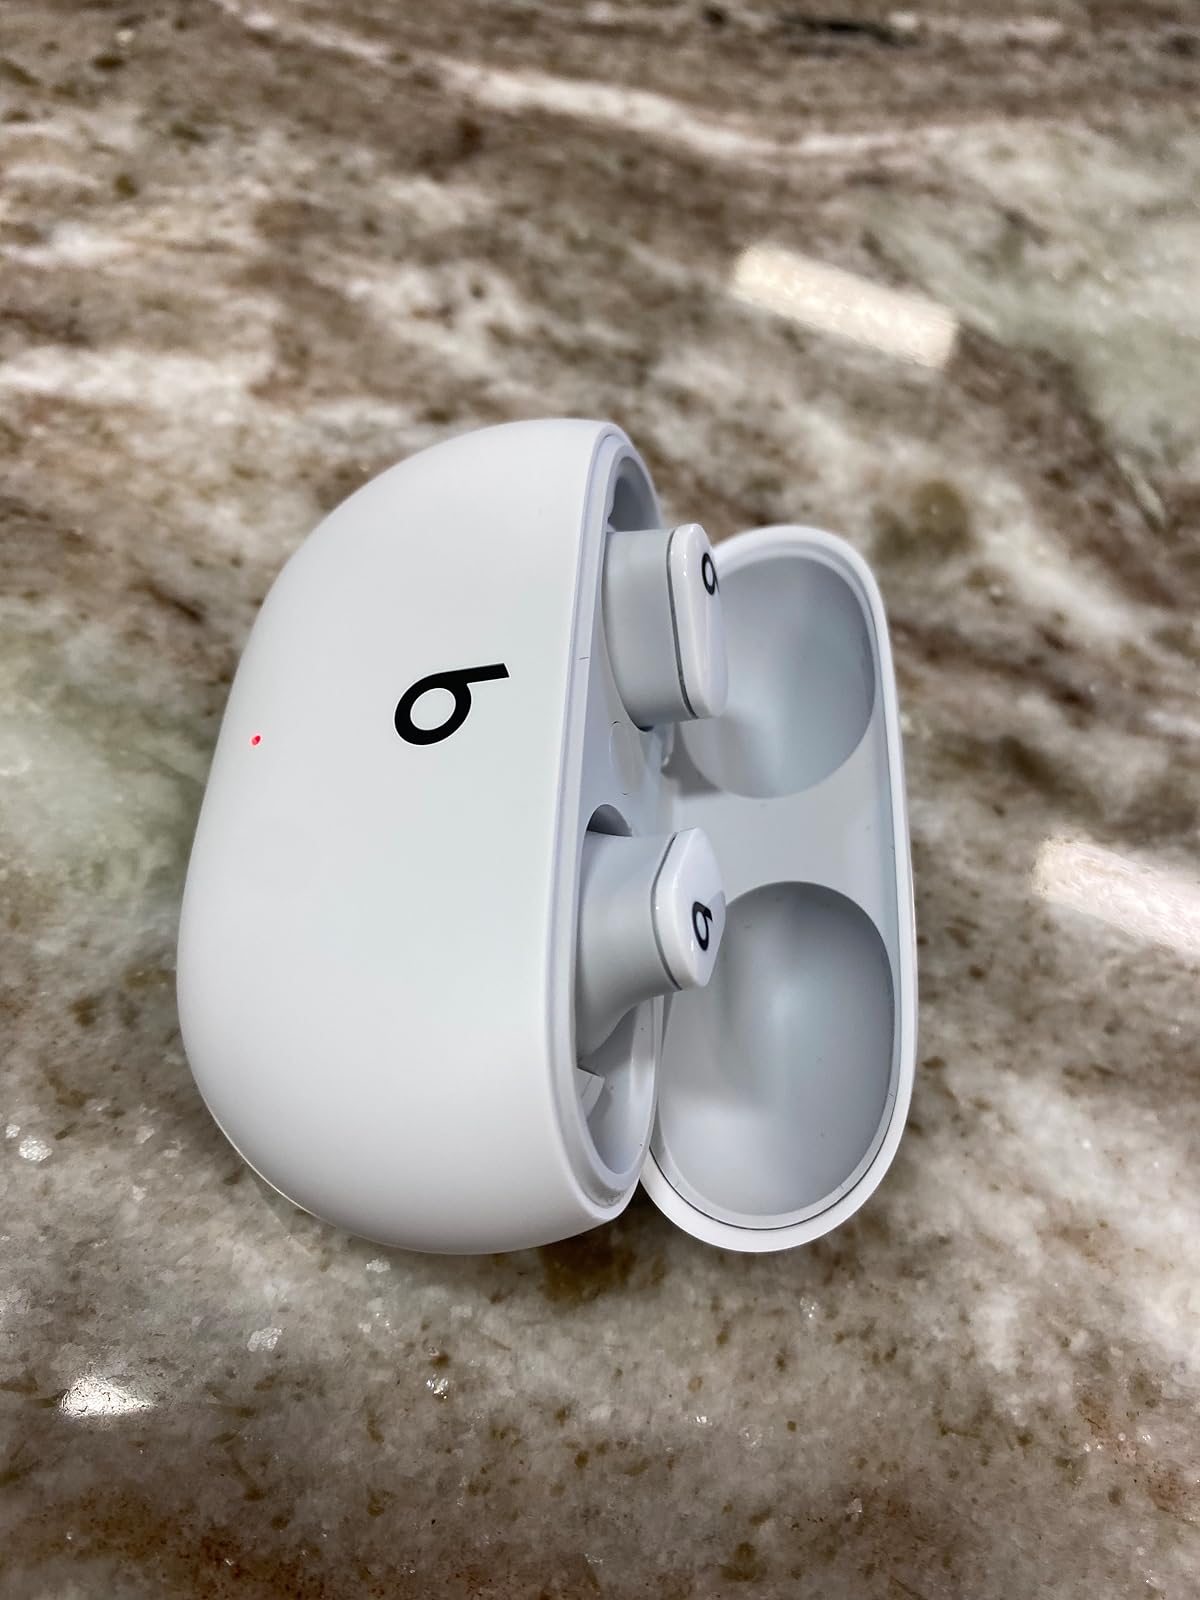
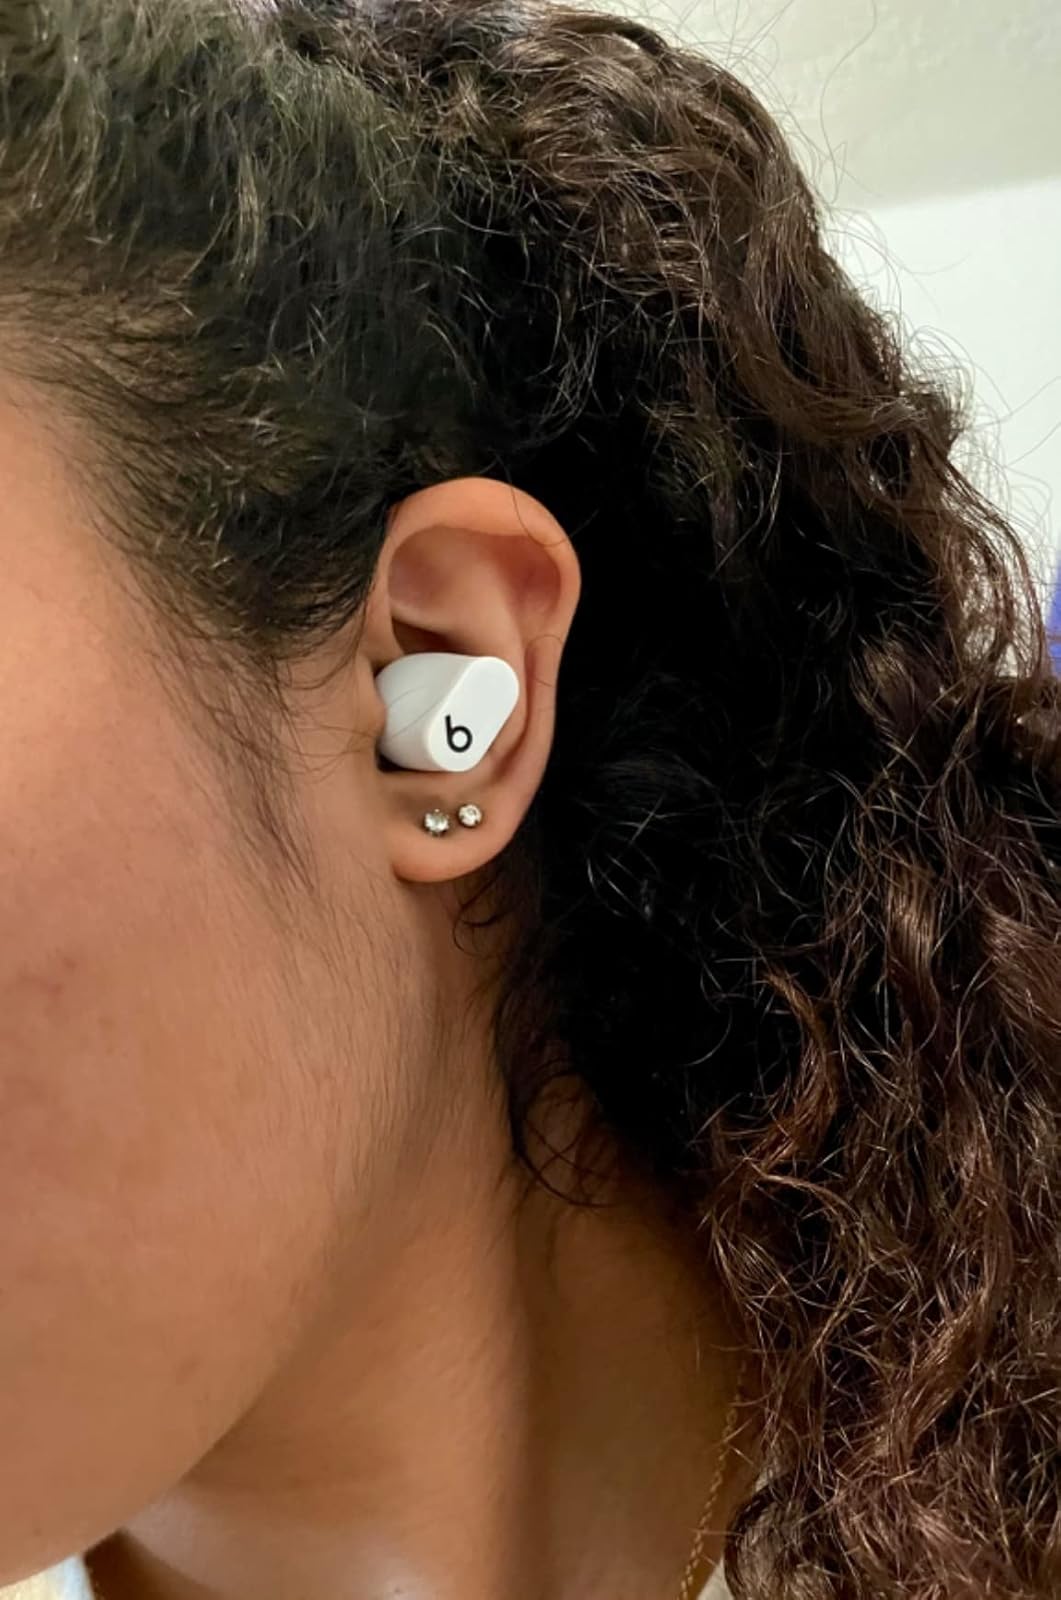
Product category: earbuds
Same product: yes